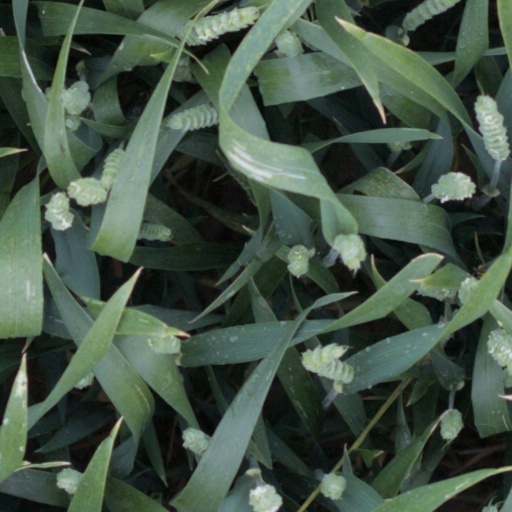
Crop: wheat